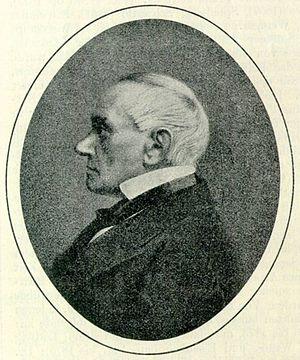
Gotthilf Hagen est un ingénieur hydraulicien prussien, spécialiste des voies navigables. Il a laissé son nom à la loi de Hagen-Poiseuille, et reste comme le grand architecte du port de guerre de Wilhelmshaven.